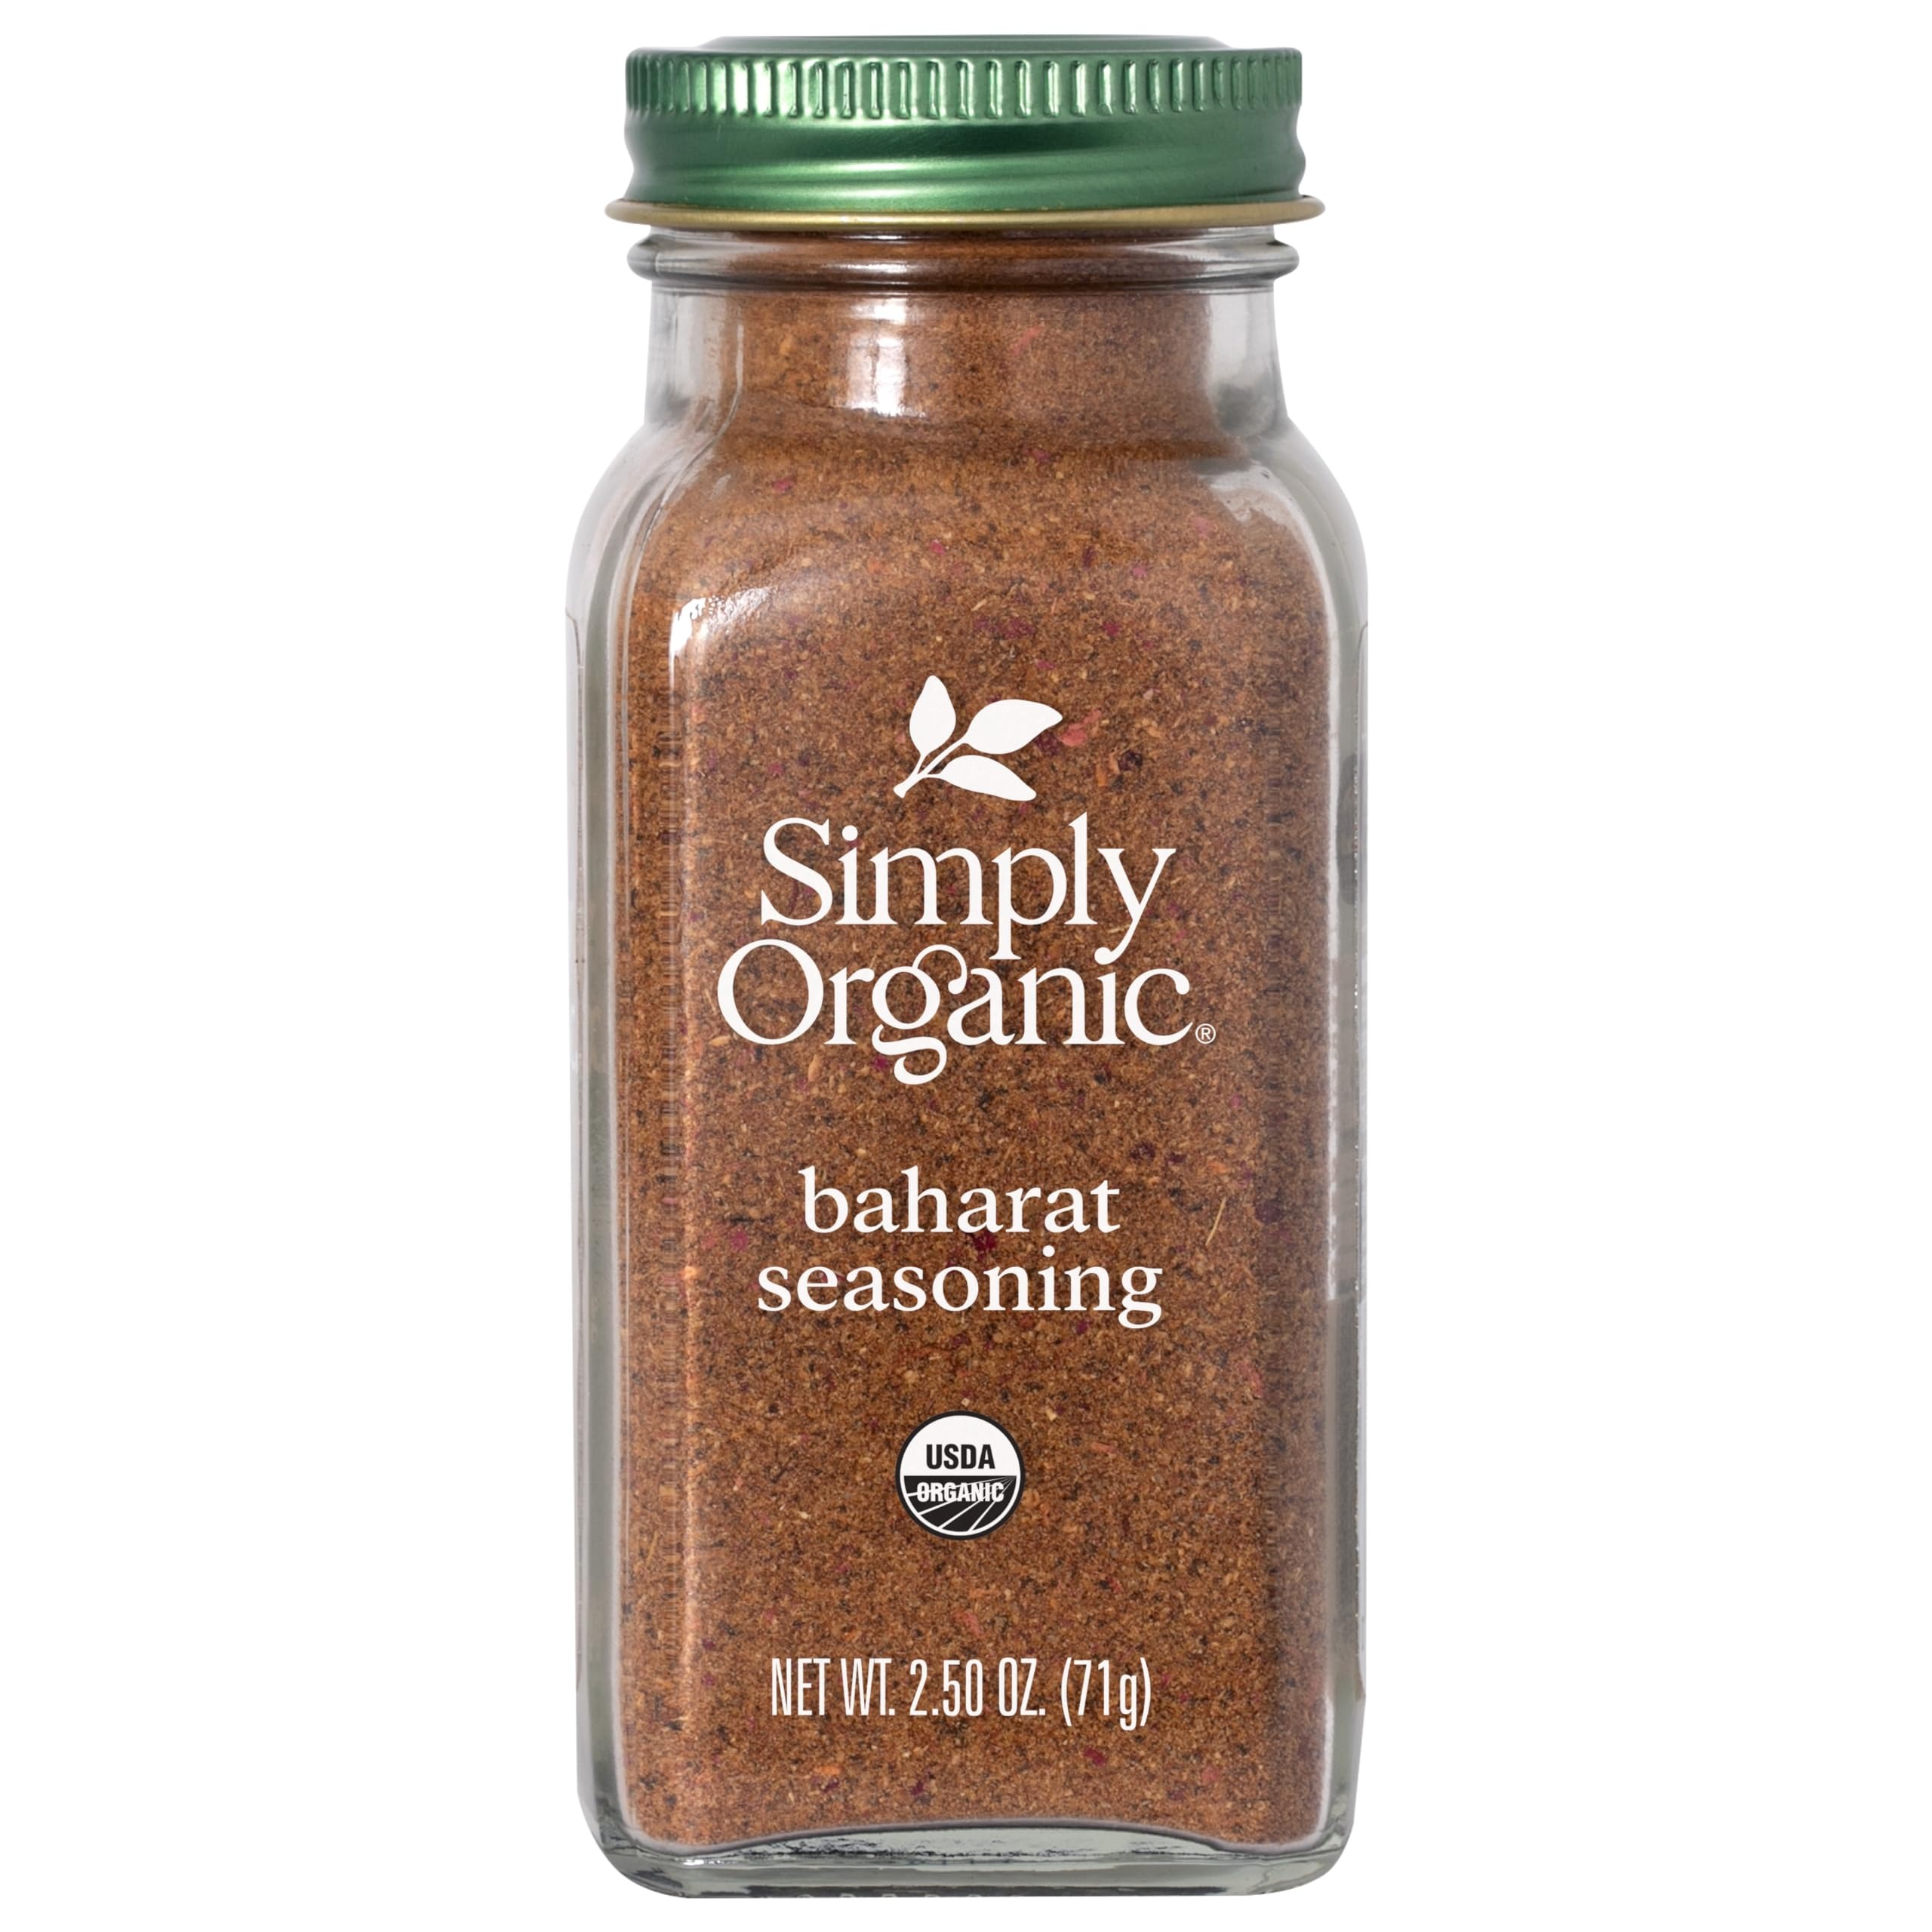
Item Name: Simply Organic Organic Baharat Seasoning, 2.5 OZ
Bullet Point 1: BAHARAT SEASONING - Dive into the exquisite world of Baharat with our unique Baharat Seasoning, where the name itself translates to 'spices' in Arabic. A fusion of Indian, Turkish, Greek, and Tunisian flavors, this blend offers a taste and aroma experience that's truly captivating. Crafted without compromise, our Baharat Seasoning is warm, complex, and earthy, with subtle floral essences and a hint of sweetness, all without the addition of sugar.
Bullet Point 2: BEST USES - Transport your taste buds around the world with the warm and complex flavors of Baharat Seasoning. Ideal for seasoning grilled meats, roasted vegetables, and rice dishes, this blend brings a harmonious fusion of spices that adds depth and character to your favorite recipes.
Bullet Point 3: SIMPLY ORGANIC BOTTLED SPICES - Elevate your daily dishes with Simply Organic Bottled Spices, where the pure, delicious flavor of our spices and seasonings bring the goodness of organics to everyday meals.
Bullet Point 4: GROWN FOR SOMETHING GREATER - Simply Organic works directly with sourcing partners whenever possible, paying fair prices directly to them, without a middleman, to maximize the grower's return. With Simply Organic you can feel good about the food on your table and its effect on the world we live in.
Bullet Point 5: ABOUT US - We are Simply Organic. The original, all-organic spice brand that lives up to the promise of our name in all we cultivate and bring to the table. We believe in nourishing lives and preserving the Earth for generations to come, all through inherently better food.
Value: 2.5
Unit: Ounce

Price: 6.59